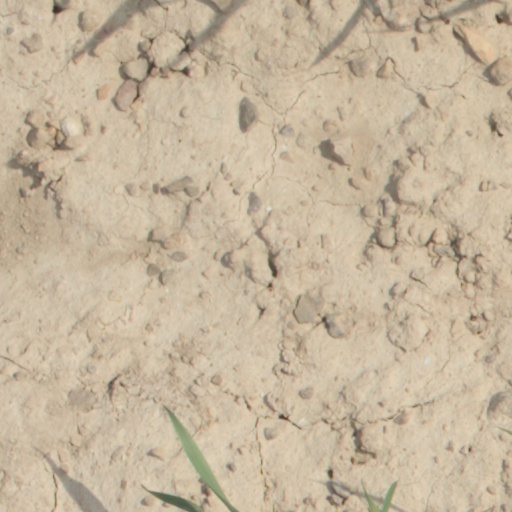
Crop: wheat